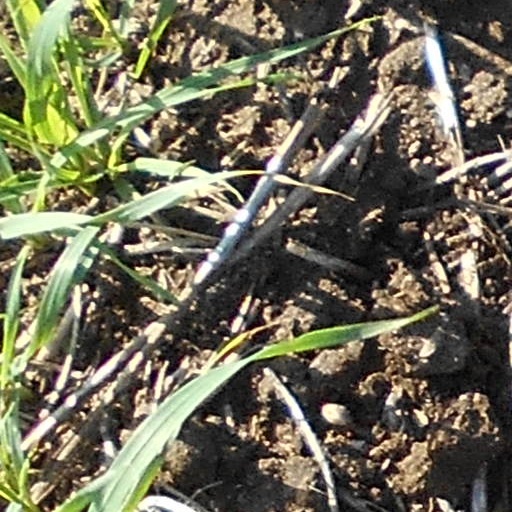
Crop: wheat